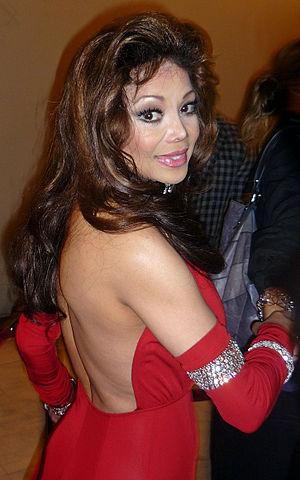
Celebrity Big Brother est un format de Big Brother adapté au Royaume-Uni avec des célébrités localement connues comme candidats. L'émission peut être comparé à Promi Big Brother, Grande Fratello VIP, ou à la version australienne.
The Masked Singer est une émission de télévision dédiée à la compétition de chant type télé crochet. La série a été diffusée pour la première fois sur la Fox le 2 janvier 2019. Elle est basée sur le format sud-coréen King of Mask Singer.
La Toya Jackson est une chanteuse et actrice américaine, née le 29 mai 1956 à Gary.
La famille Jackson est une famille américaine de chanteurs et de musiciens, originaire de Gary dans l'Indiana, qui plus tard s'installe à Encino, un quartier de Los Angeles en Californie.